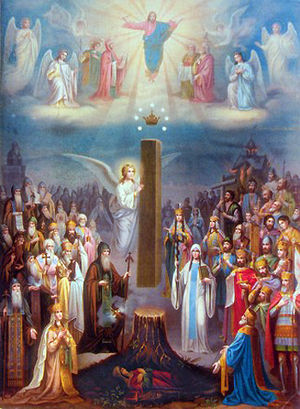
Georgiske ortodokse og apostoliske kirke
Ikon der skildrer grundlæggelsen af den georgiske ortodokse kirke.
Den Georgiske Ortodokse Kirke er en selvstændig del af Den ortodokse kirke. Kirken tæller omkring 5 mio medlemmer og spiller en vigtig rolle, når det gælder kultur og traditioner i Georgien.